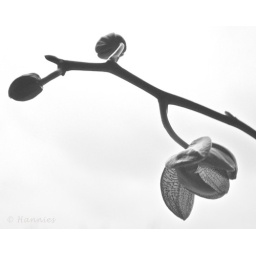
Orchid buds in black and white